Senawang

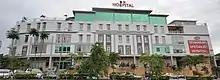
SALAM Senawang Specialist Hospital

SALAM Senawang provides specialized medical and healthcare services, accessible, affordable and acceptable to all in Senawang and its surrounding areas. A 105 - bed hospital, offering a comprehensive range of medical, surgical and consultative services, it also has a 24-hours emergency facility that enables it to attend to the surrounding urgent medical needs outside of the official hours for the Senawang residents.